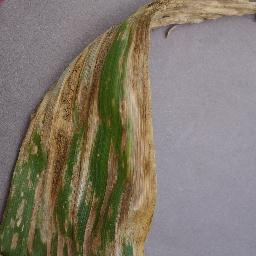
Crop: corn
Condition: (maize)_cercospora_spot_gray_spot